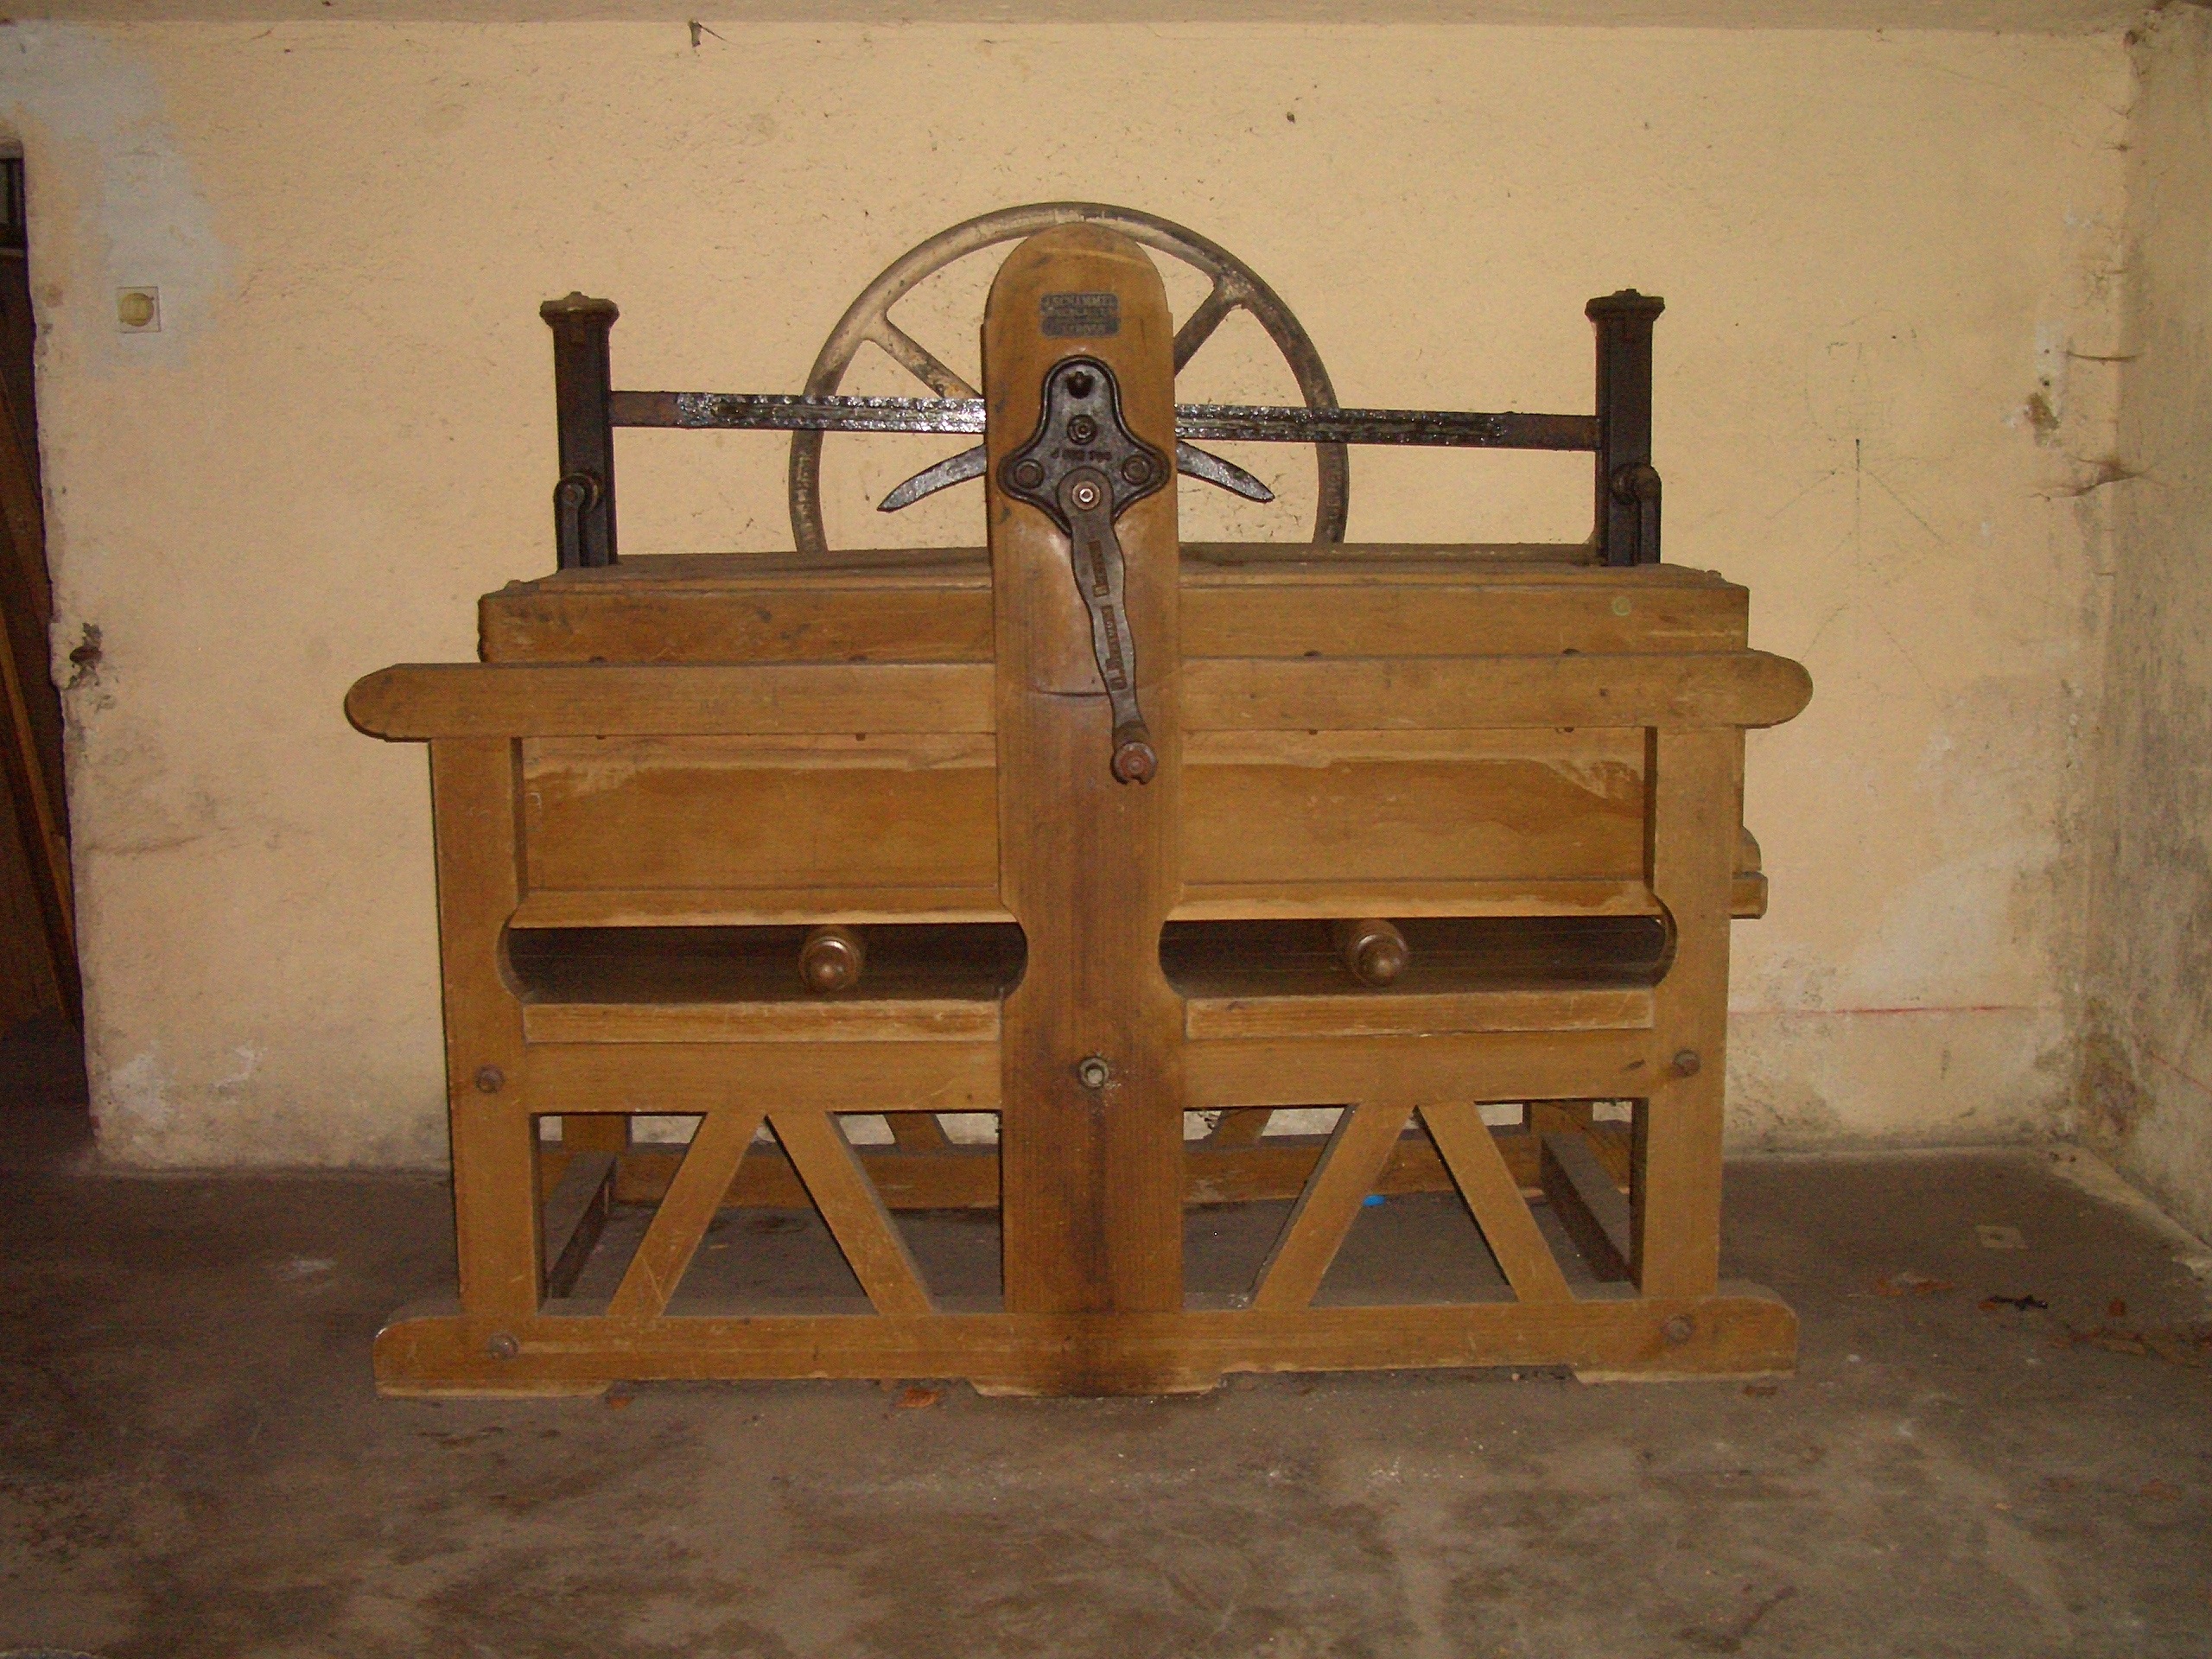
wood, chair, old, space, furniture, art, man made object